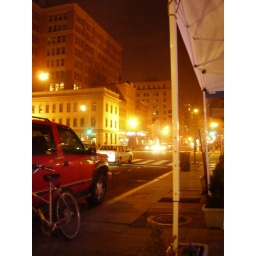
The view from our seat outside Harry's, our hotel's bar (and our home plate). [Photo by E.]